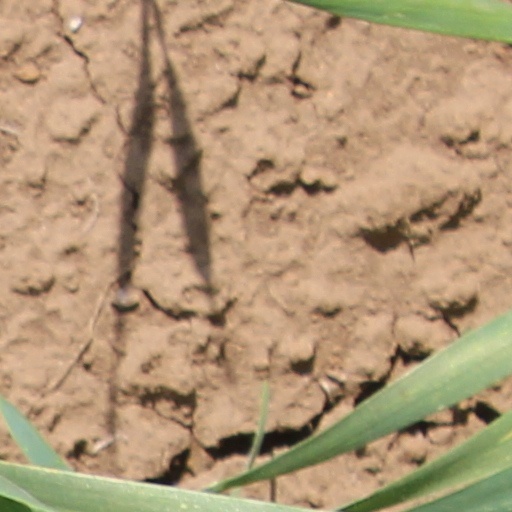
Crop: wheat